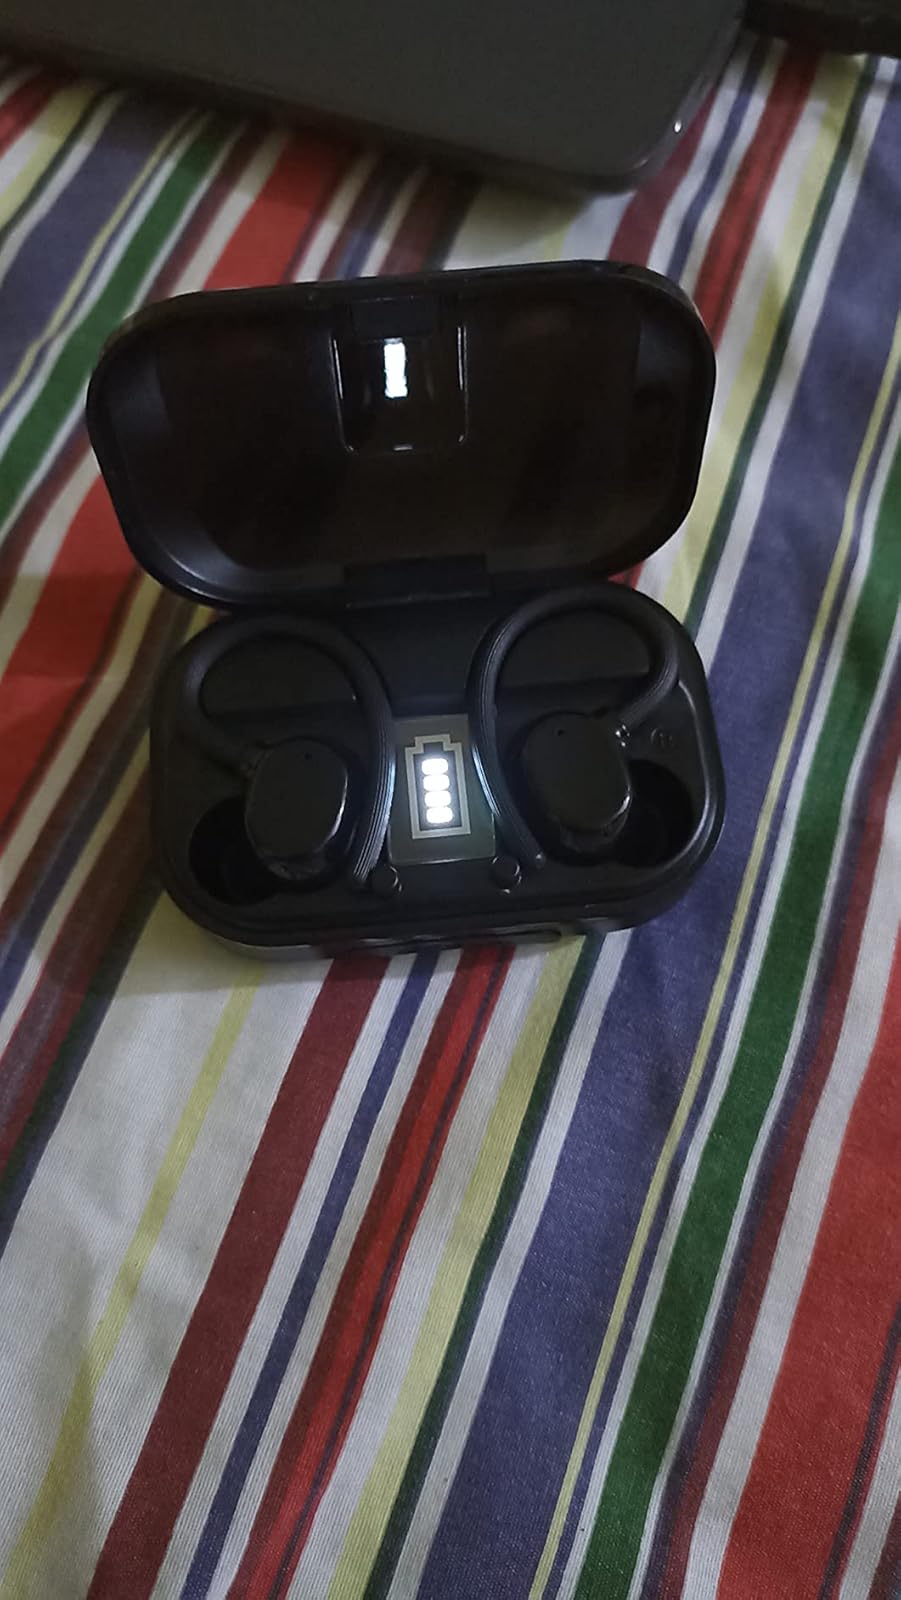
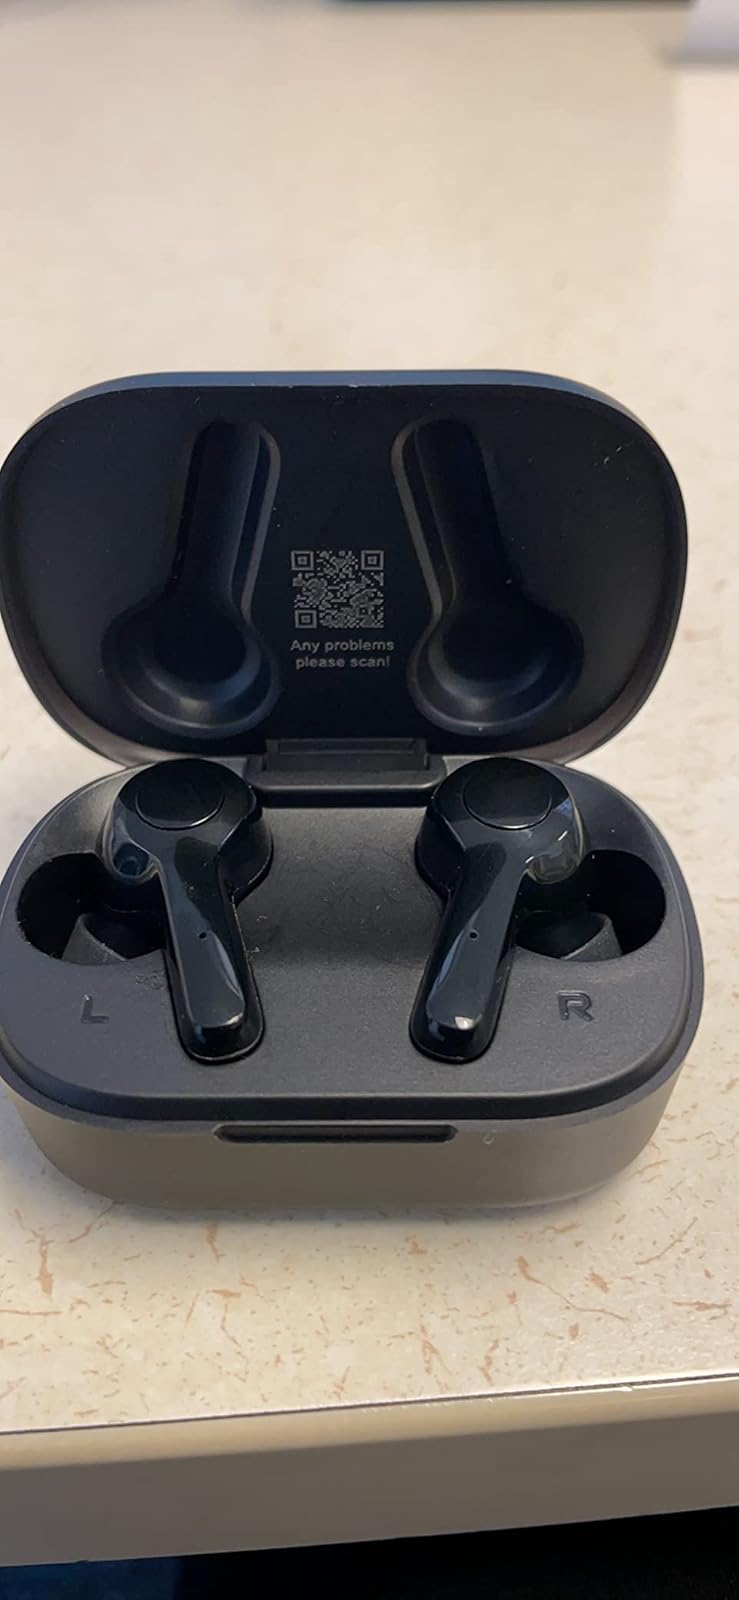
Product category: earbuds
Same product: no